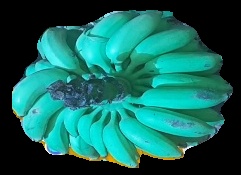
Variety: elakki-bale
Grade: grade2